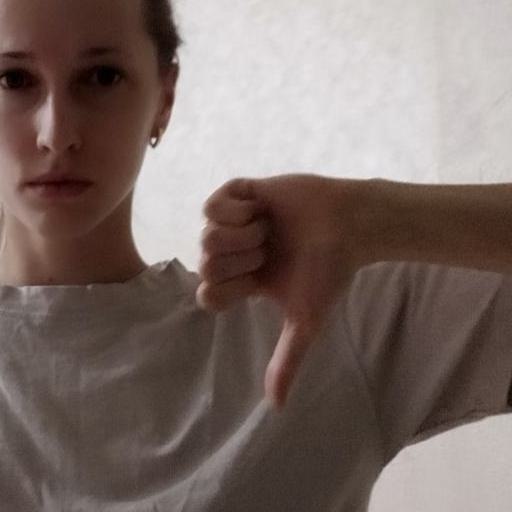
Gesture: dislike